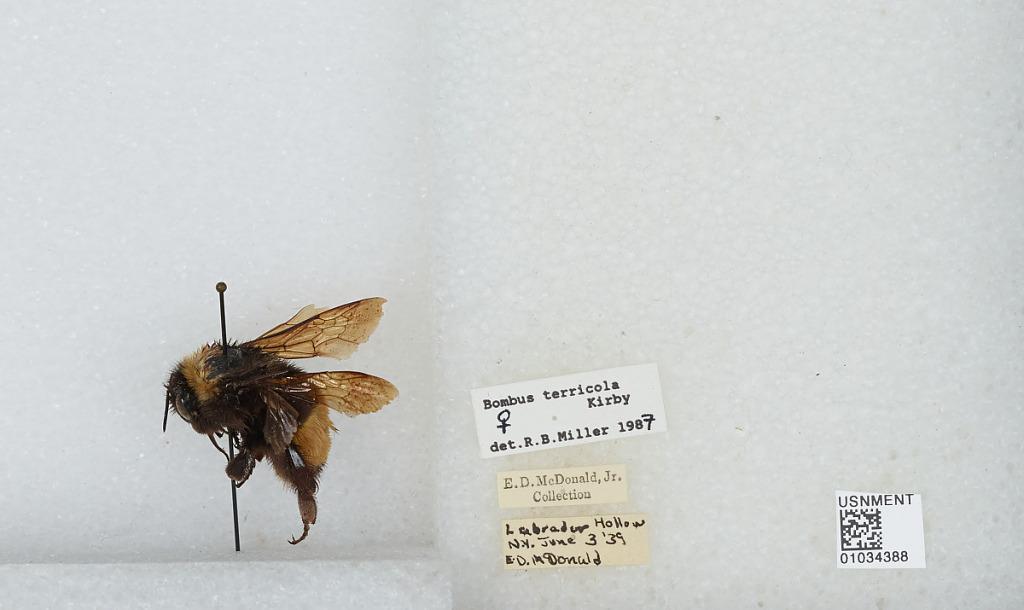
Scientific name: Bombus (Bombus) terricola Kirby
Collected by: E. McDonald
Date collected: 1939-6-3
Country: United States
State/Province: New York
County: Onondaga
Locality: Laborador Hollow
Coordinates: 42.7903, -76.0536
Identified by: Miller, R. B.